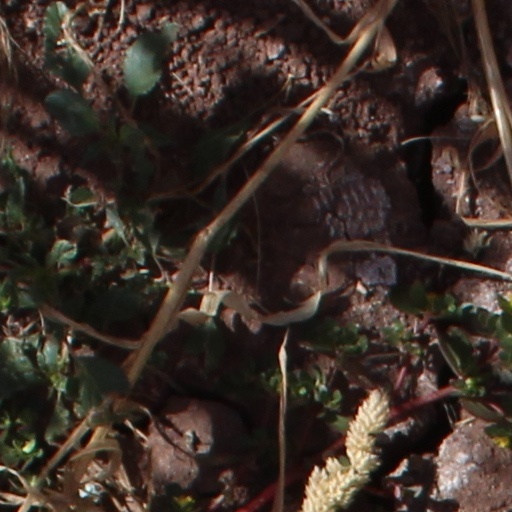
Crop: wheat